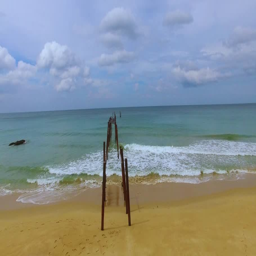
the beautiful beach on the tropical coast , the destroyed pier , shooting from air